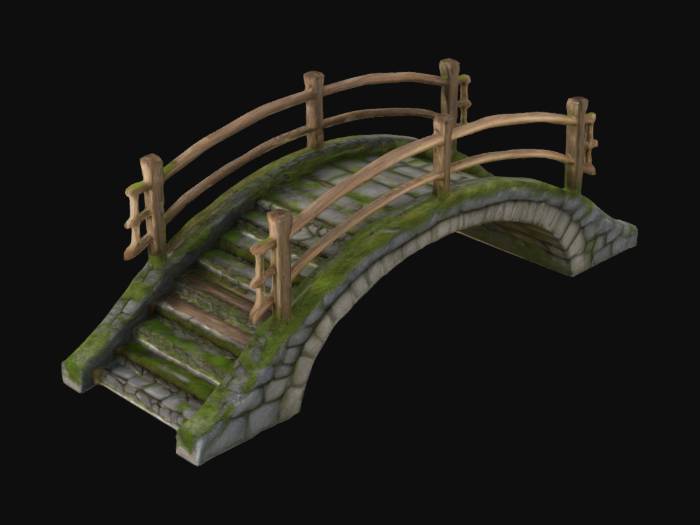
미적 점수 (1~10점): 8